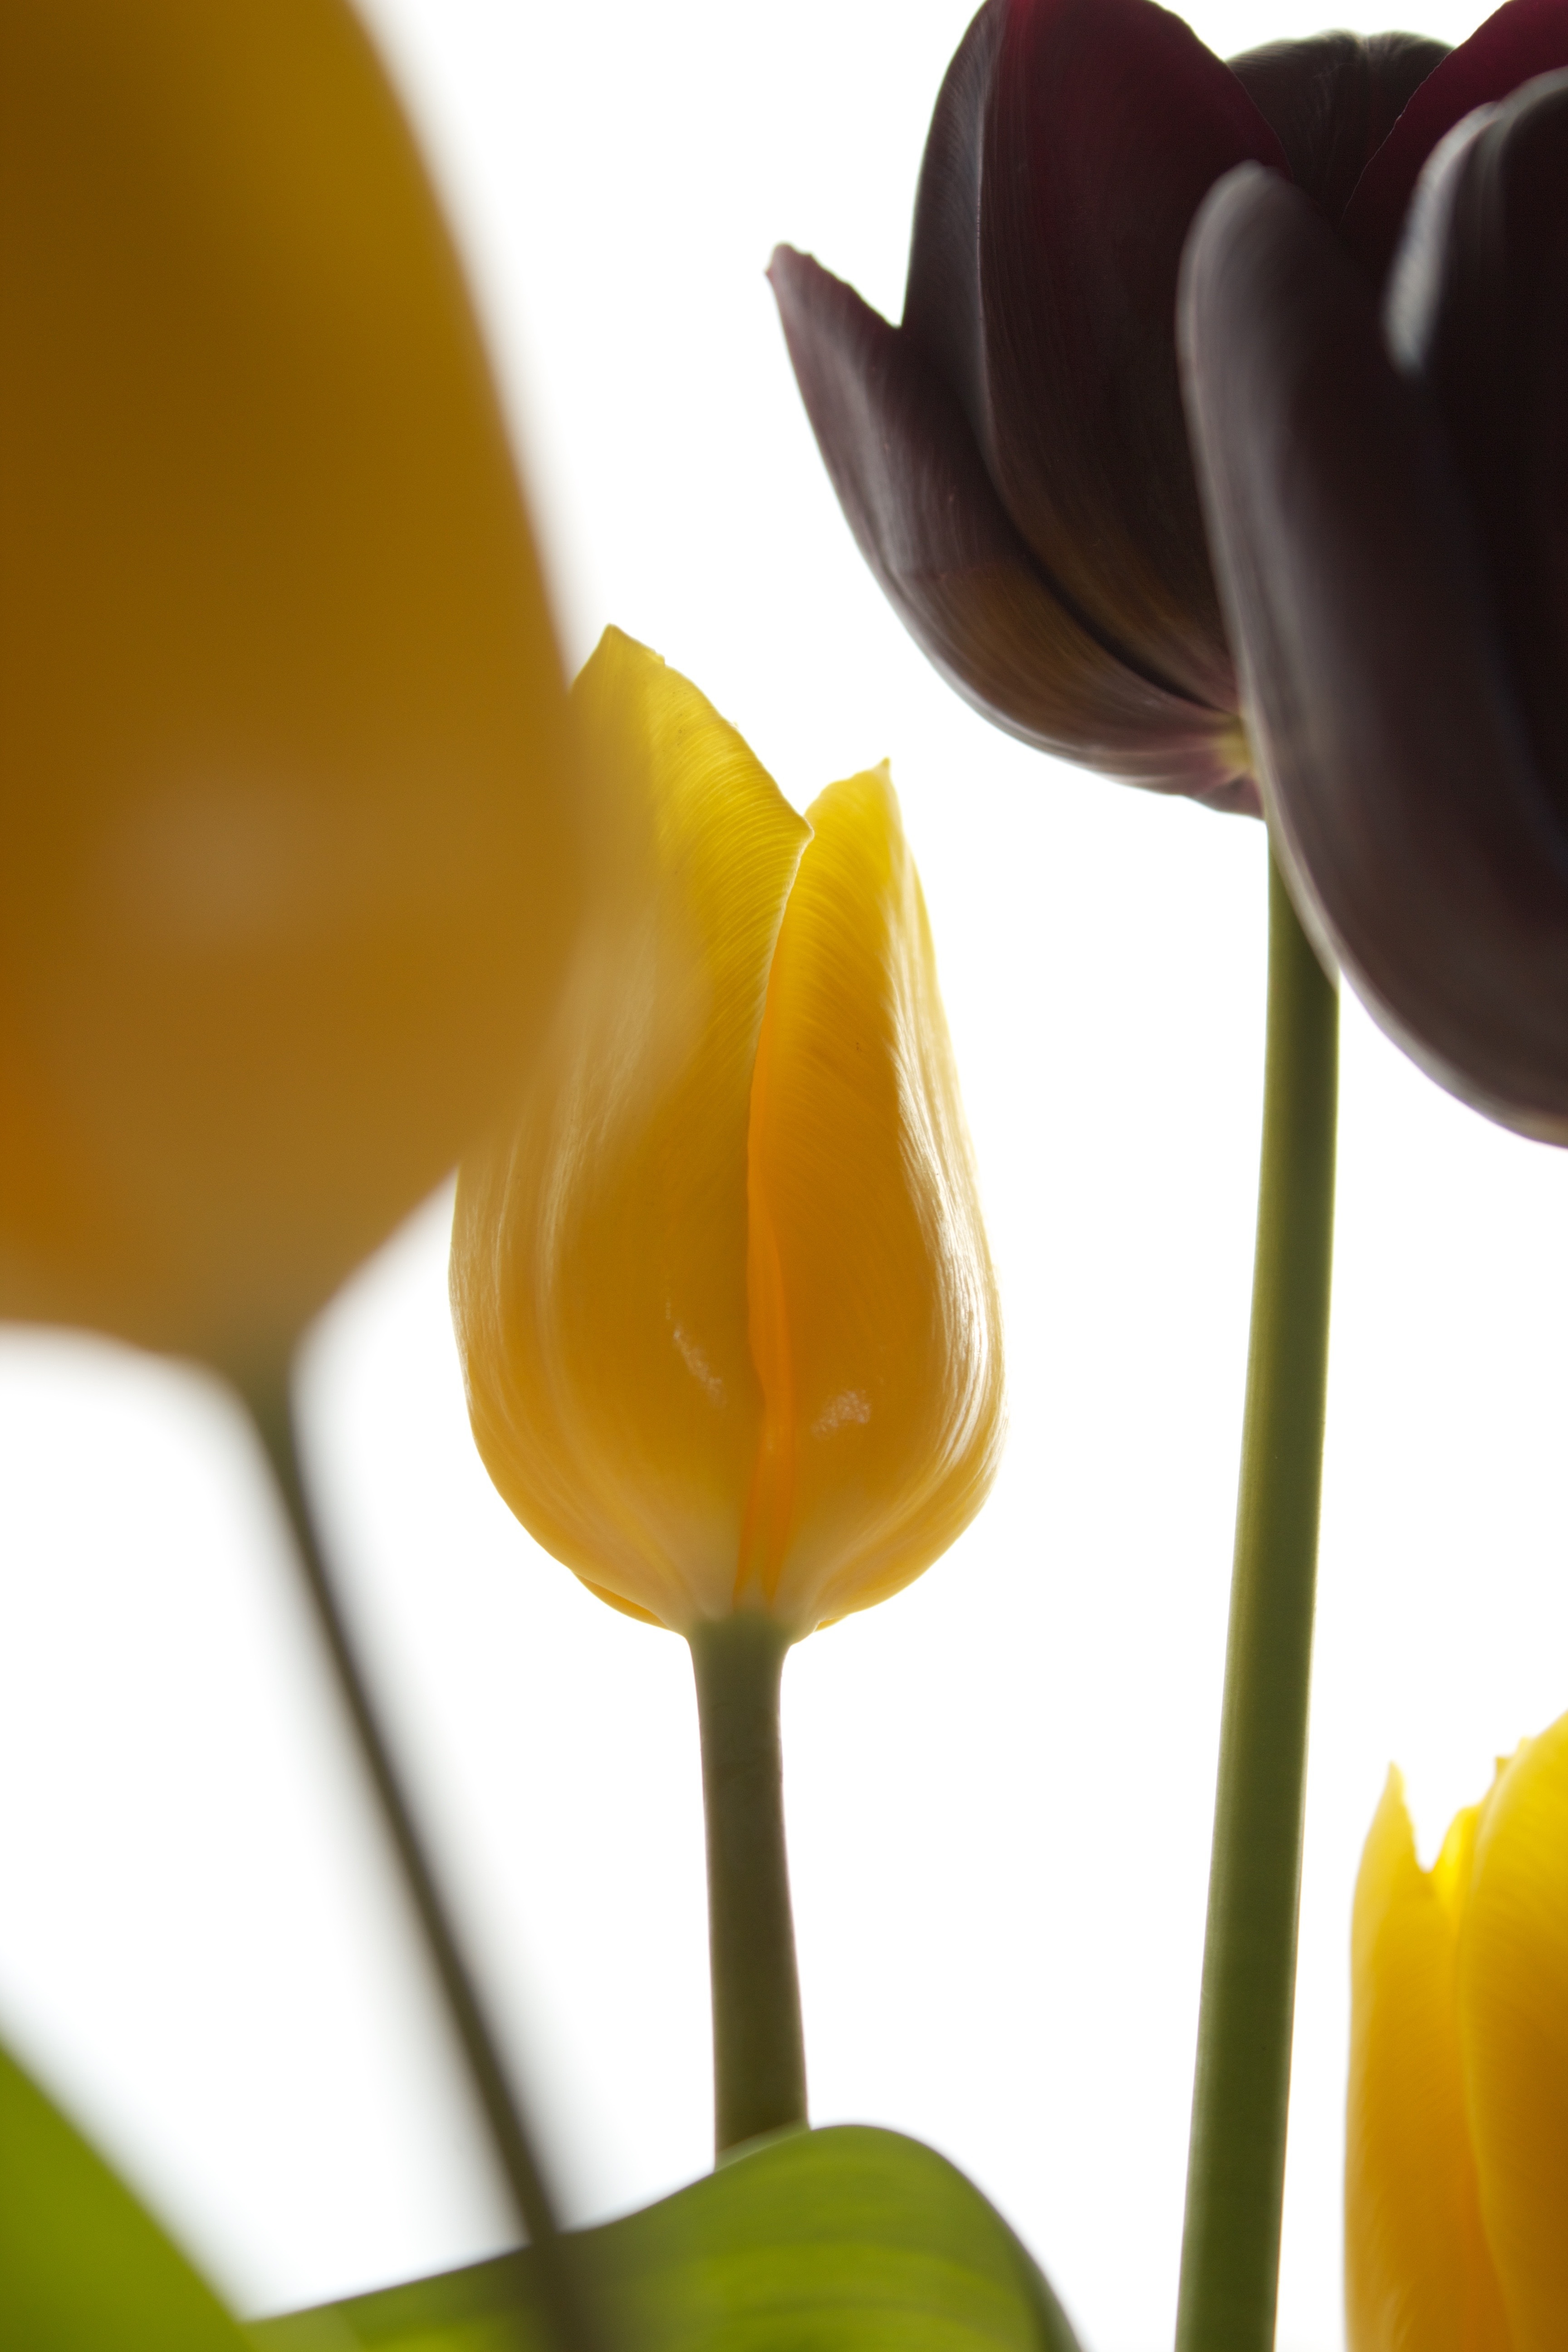
nature, plant, bunch, white, flower, petal, floral, tulip, bouquet, spring, green, natural, fresh, yellow, garden, flowers, arrangement, close up, bright, day, tulips, macro photography, flowering plant, lily family, high key, plant stem, land plant